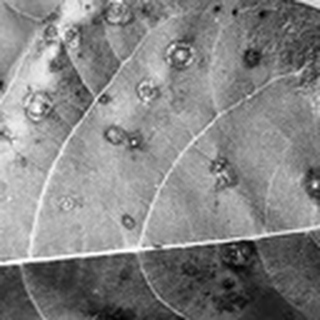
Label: cotton_target_spot